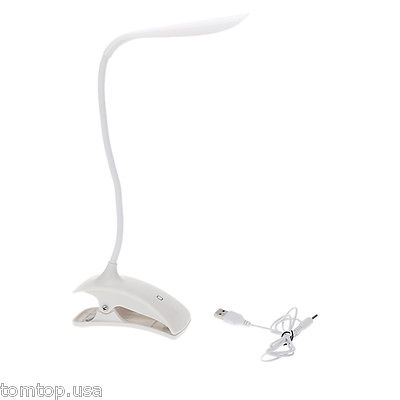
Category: lamp